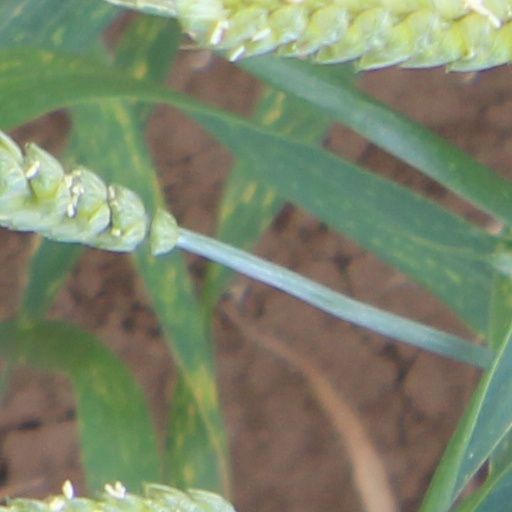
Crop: wheat